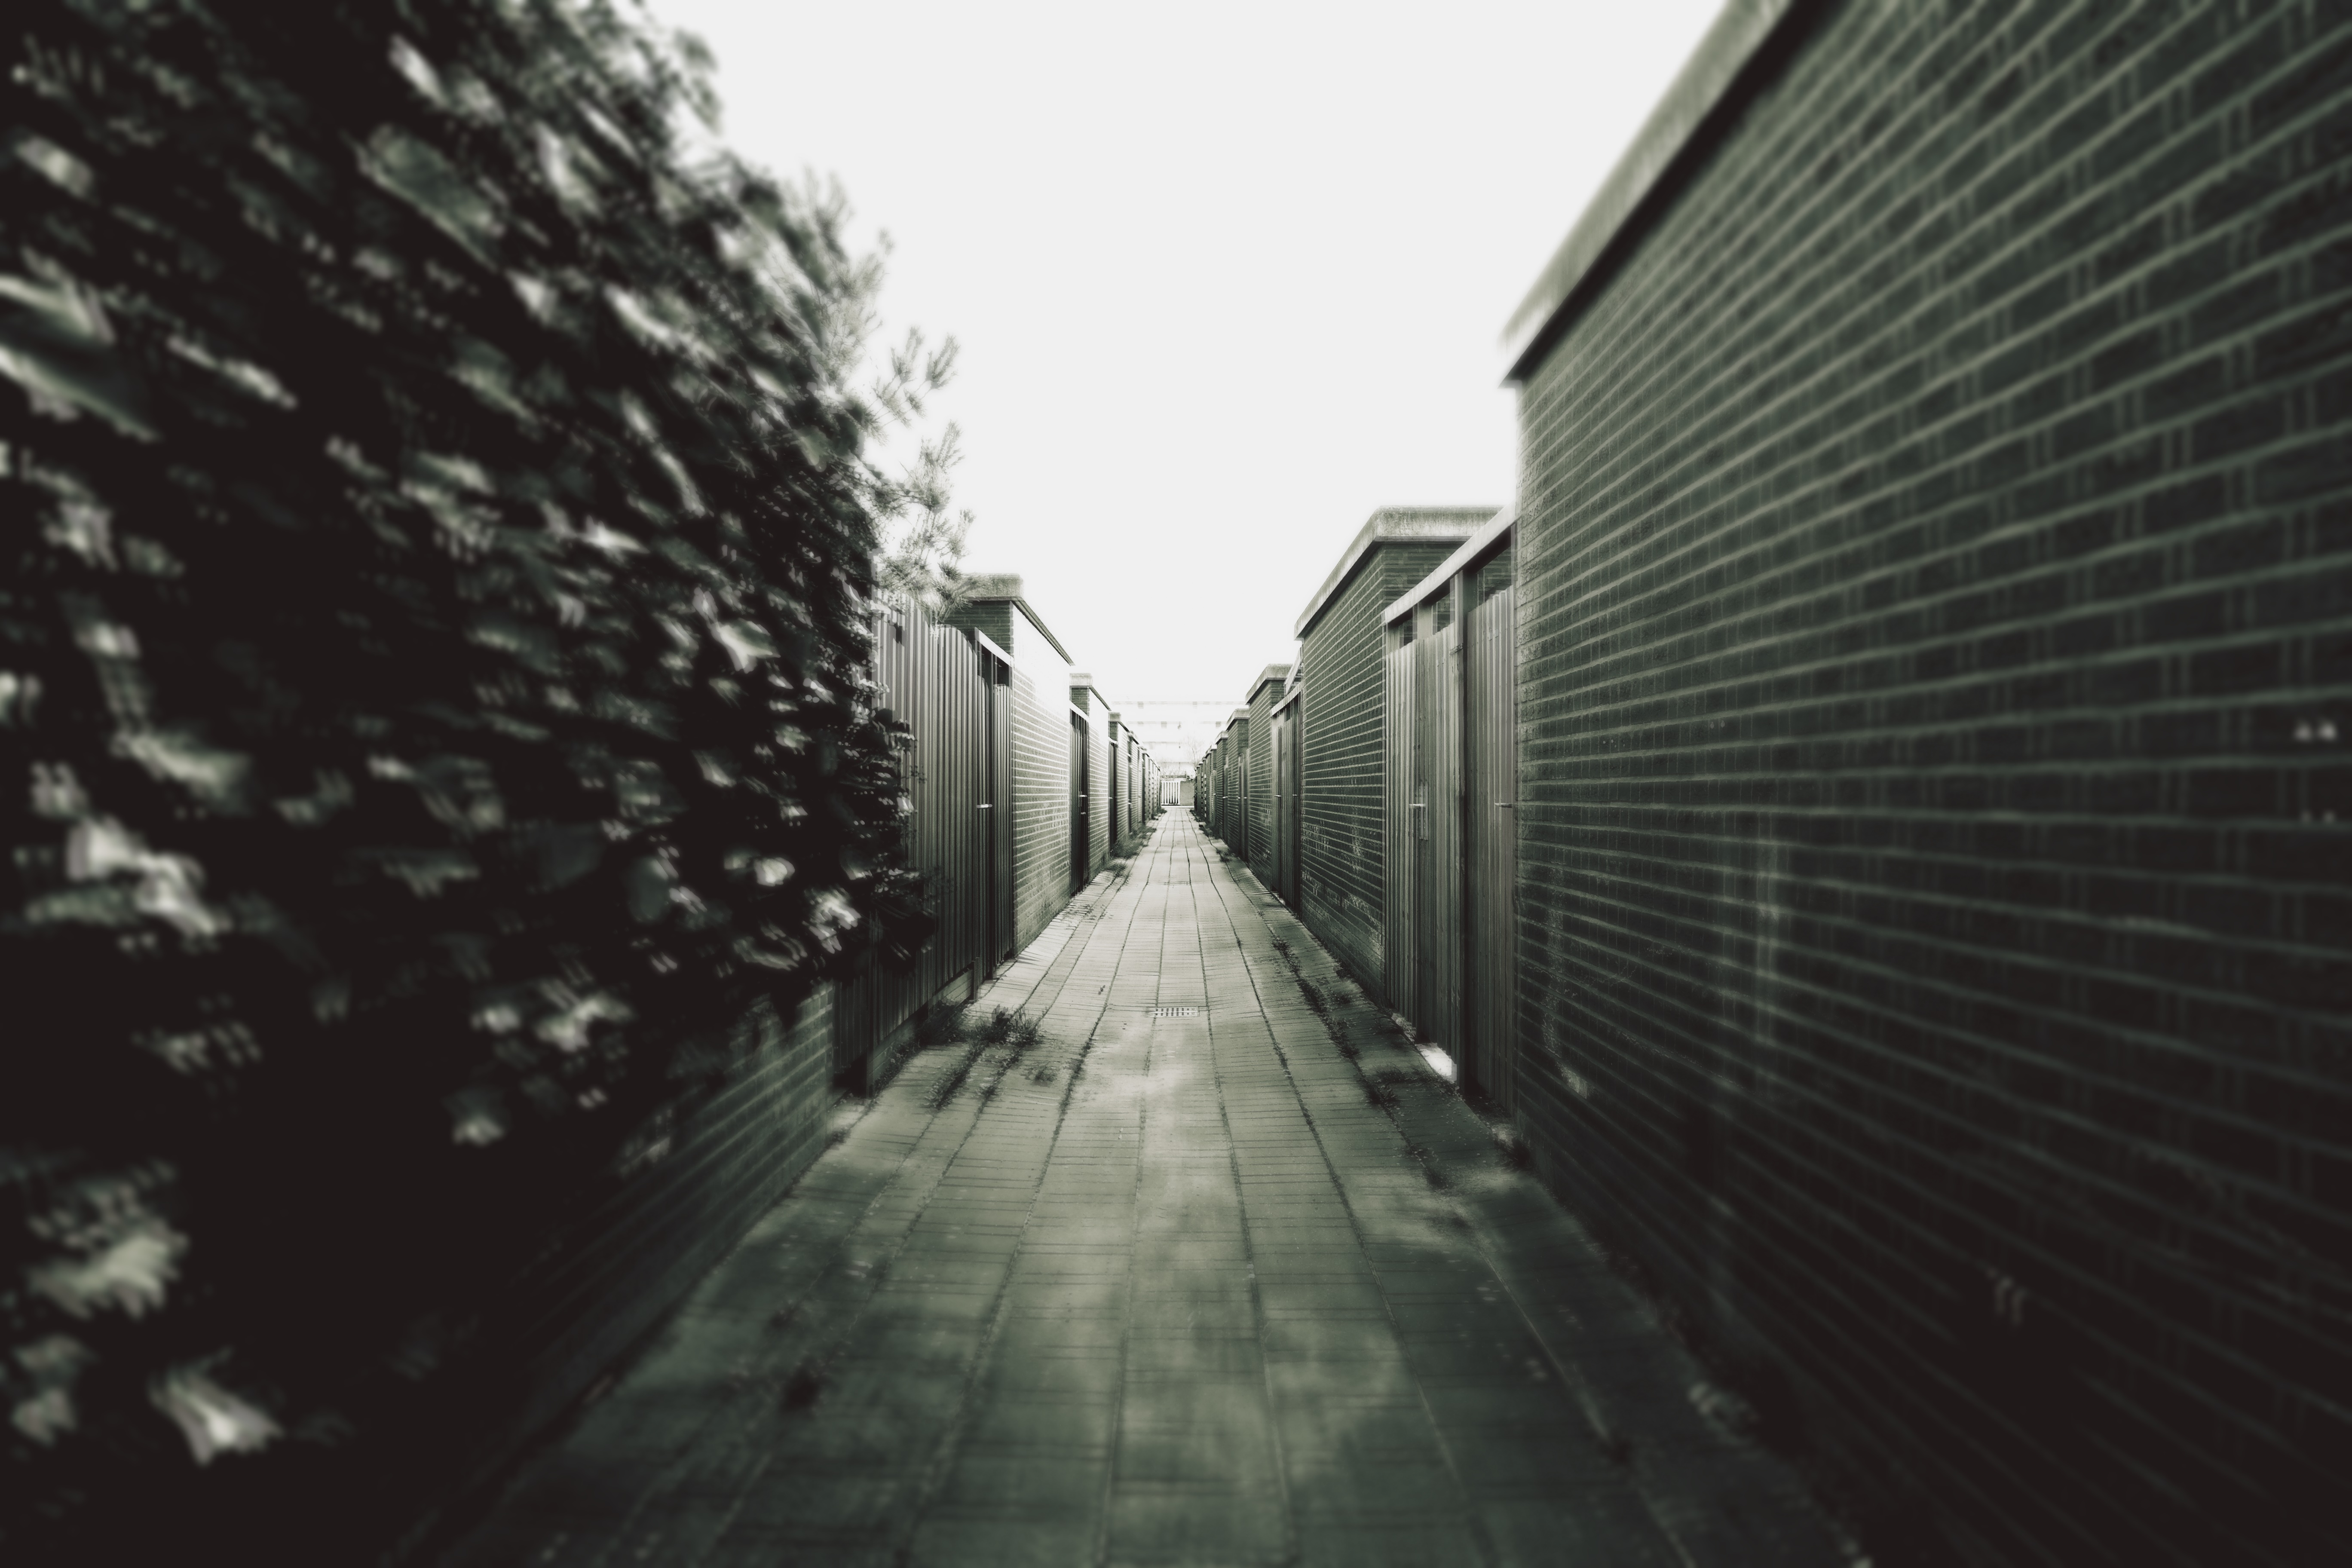
snow, winter, black and white, road, street, sunlight, alley, weather, darkness, black, monochrome, lane, infrastructure, walls, monochrome photography, atmospheric phenomenon